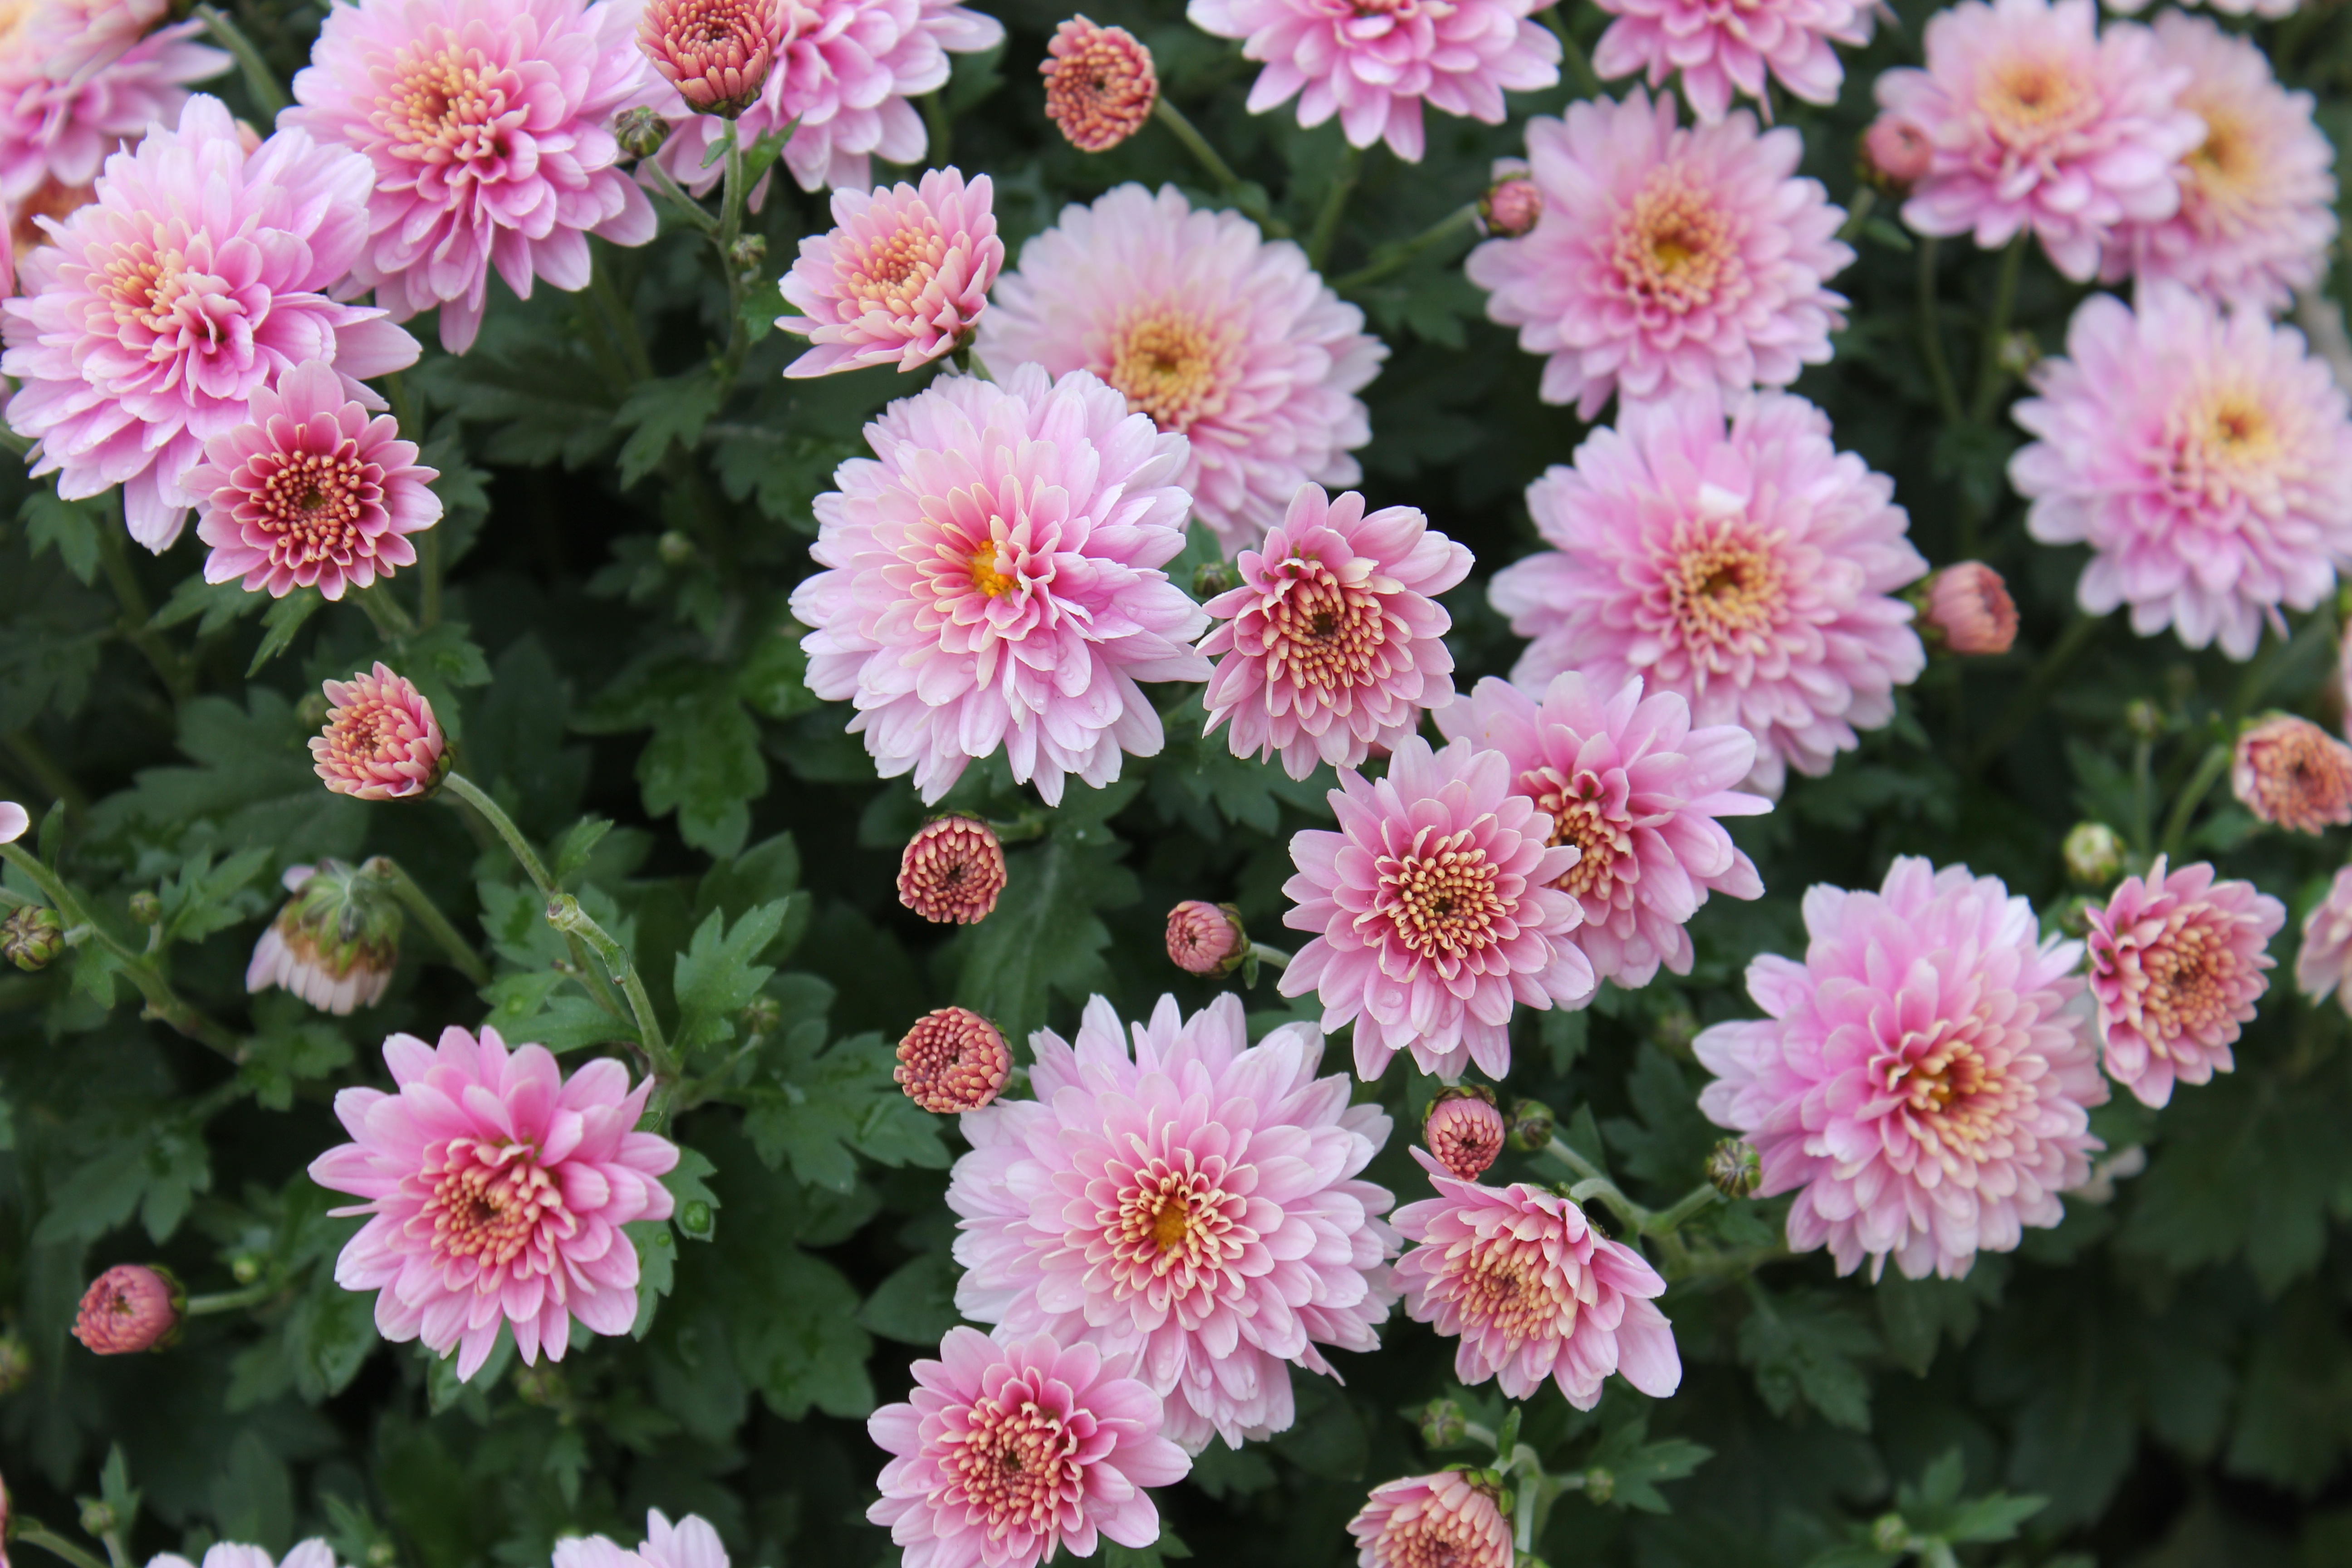
plant, flower, petal, bloom, daisy, pink, flowers, aster, chrysanthemum, flowering plant, daisy family, asterales, annual plant, land plant, marguerite daisy, chrysanths, dorotheanthus bellidiformis, chrysanthemum x morifolium